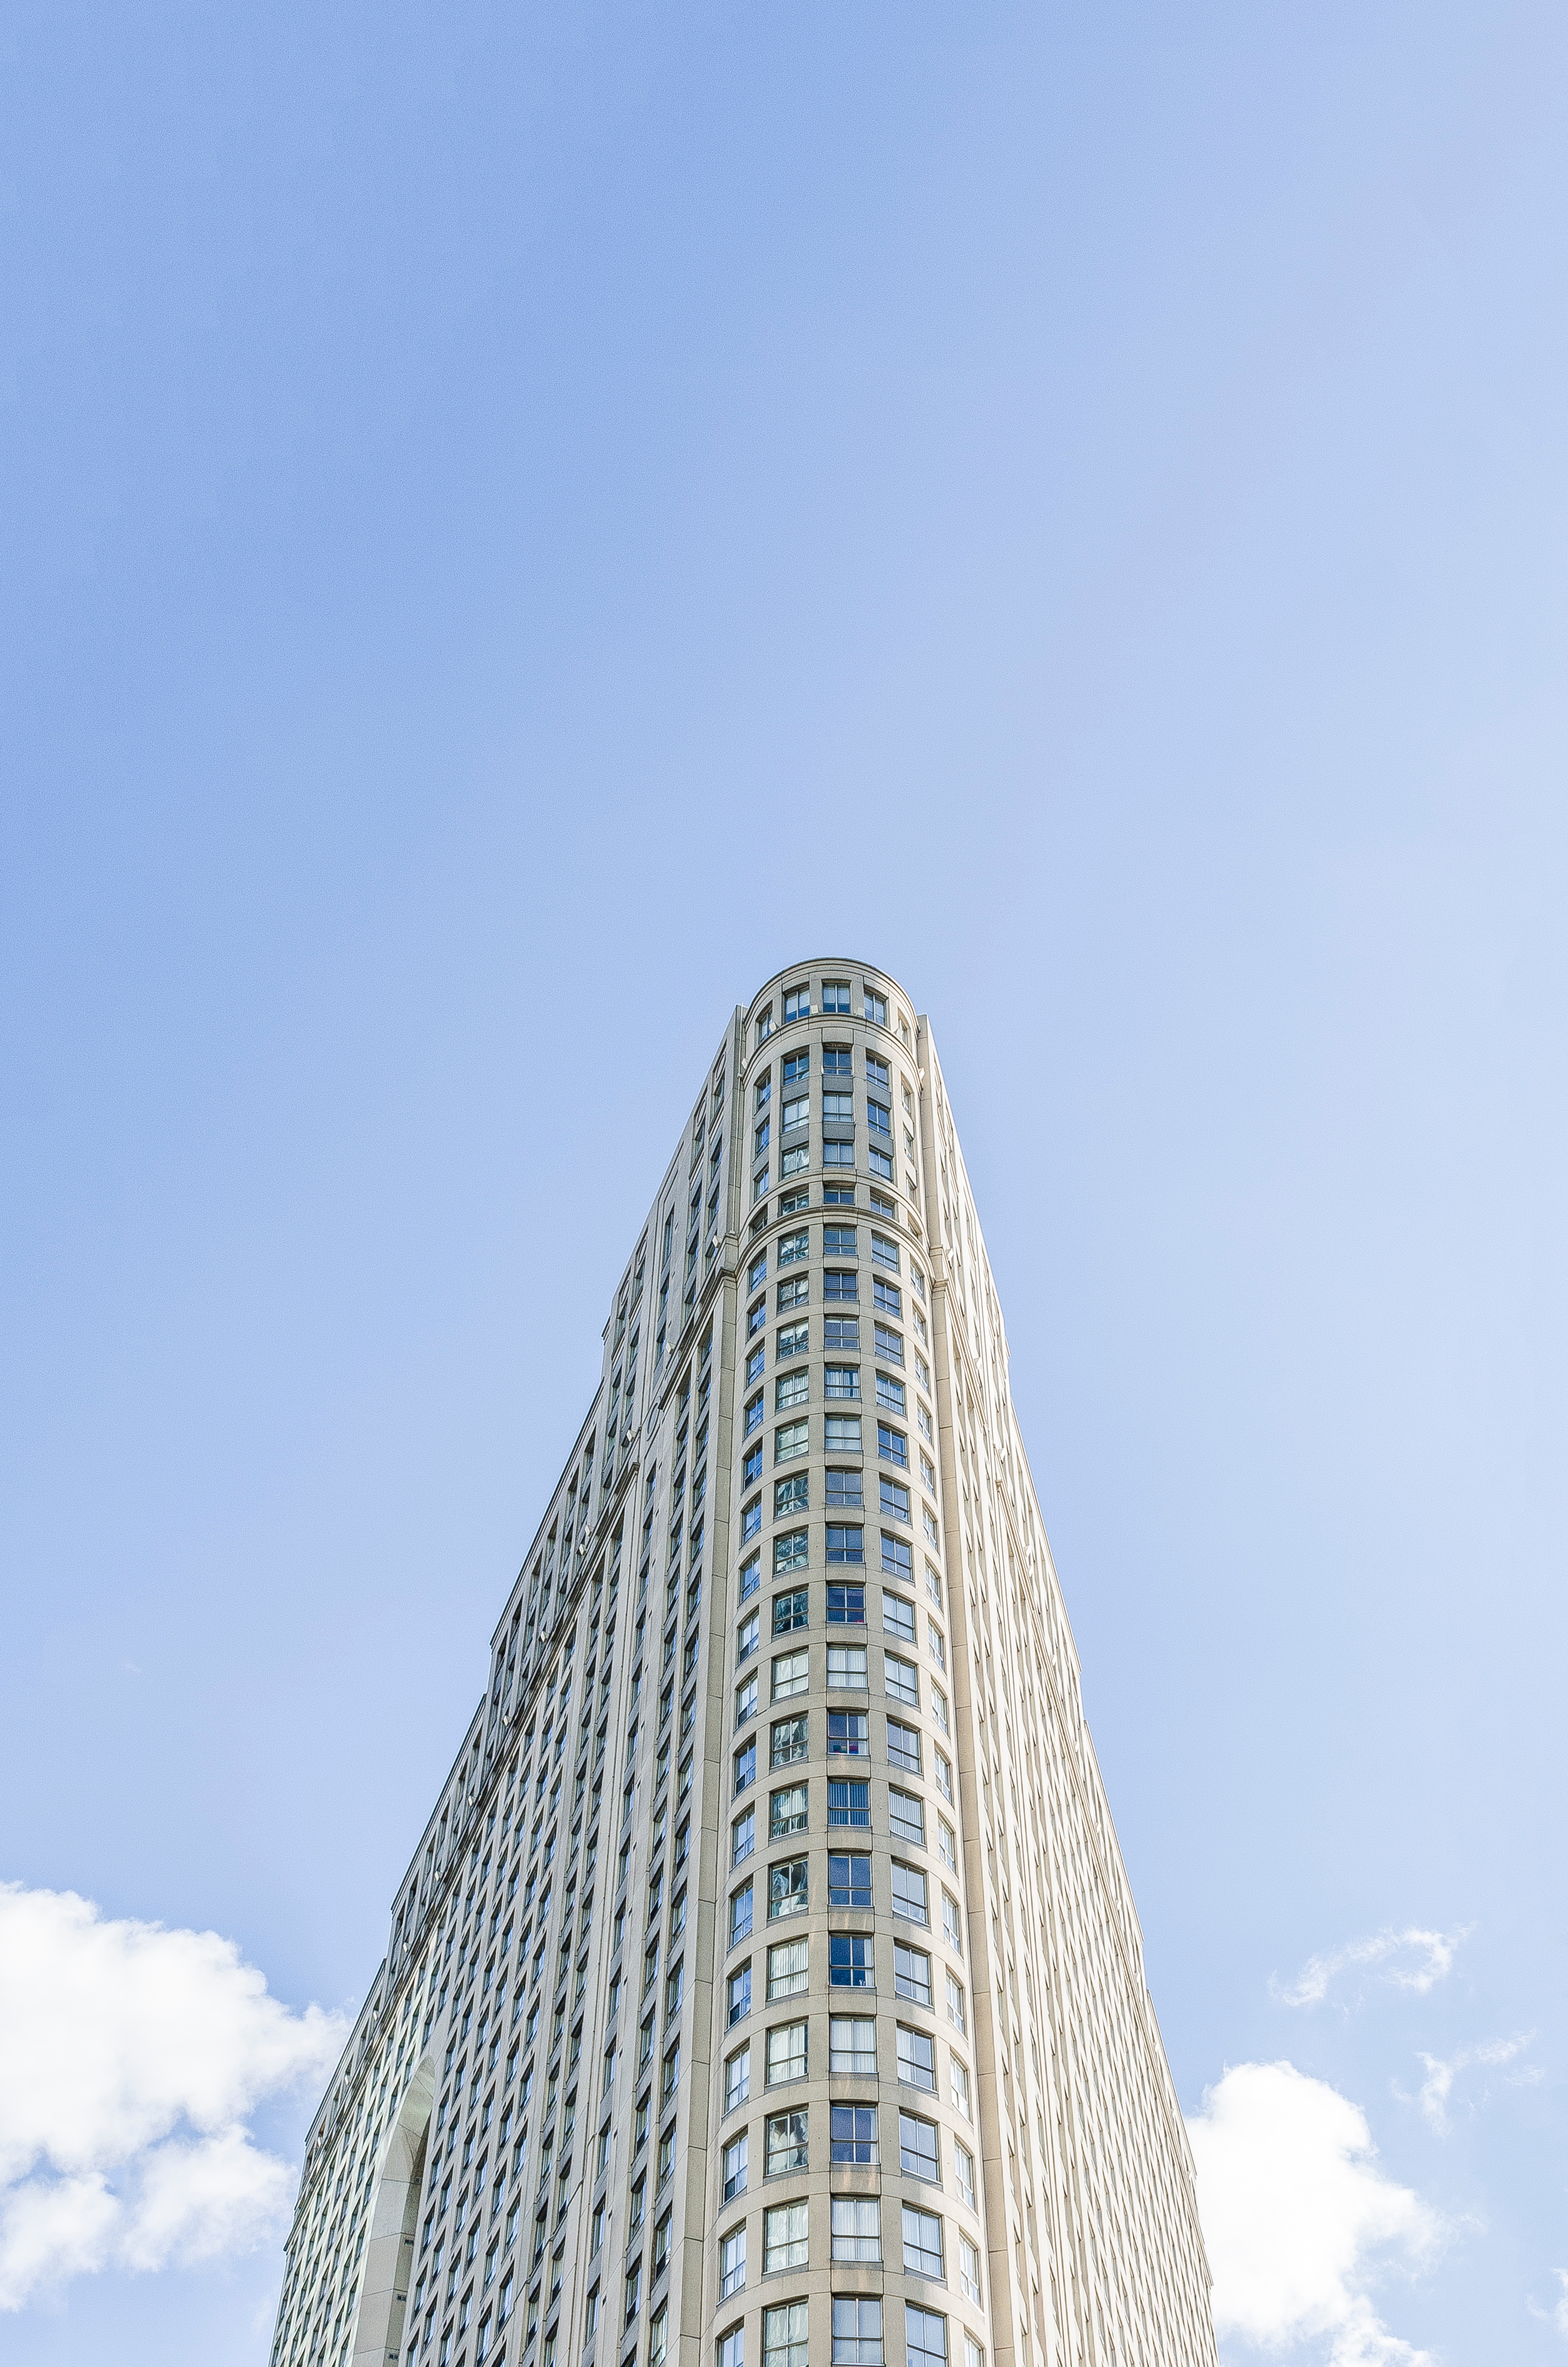
architecture, sky, building, skyscraper, downtown, tower, landmark, facade, tower block